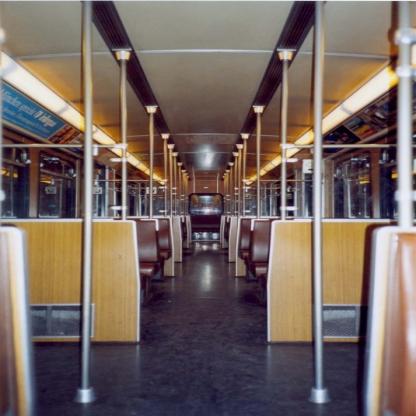
Scene: Indoor